Batara Guru

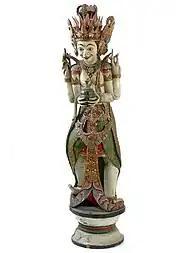
Bhattara Guru, Tropenmuseum collection

Batara Guru (also called Bhattara Guru, Debata Batara Guru and Batara Siwa) is the name of a supreme god in Indonesian Hinduism. His name is derived from Sanskrit "Bhattaraka" which means “noble lord". He has been conceptualized in Southeast Asia as a kind spiritual teacher, the first of all Gurus in Indonesian Hindu texts, mirroring the guru Dakshinamurti aspect of Hindu god Shiva in the Indian subcontinent. However, Batara Guru has more aspects than the Indian Shiva, as the Indonesian Hindus blended their spirits and heroes with him. Batara Guru's wife in Southeast Asia is Shiva's consort Durga.